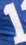
Number: 1